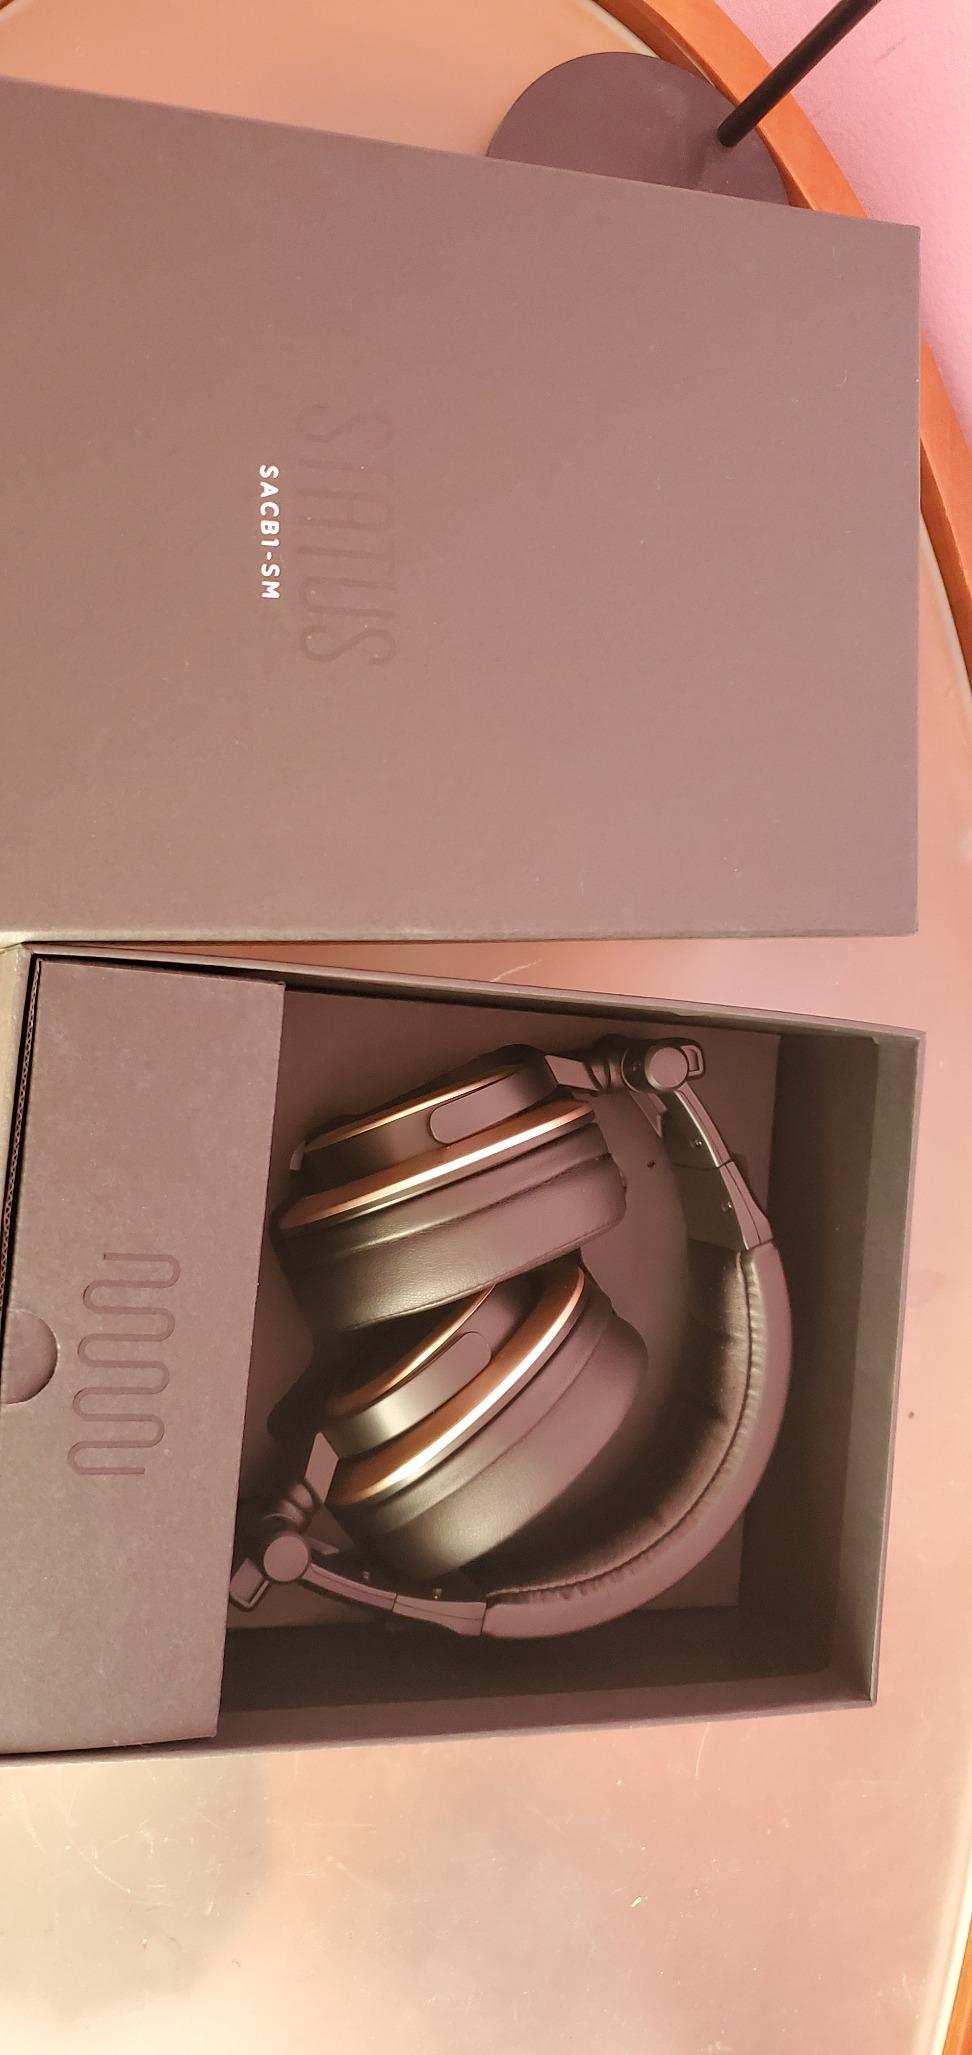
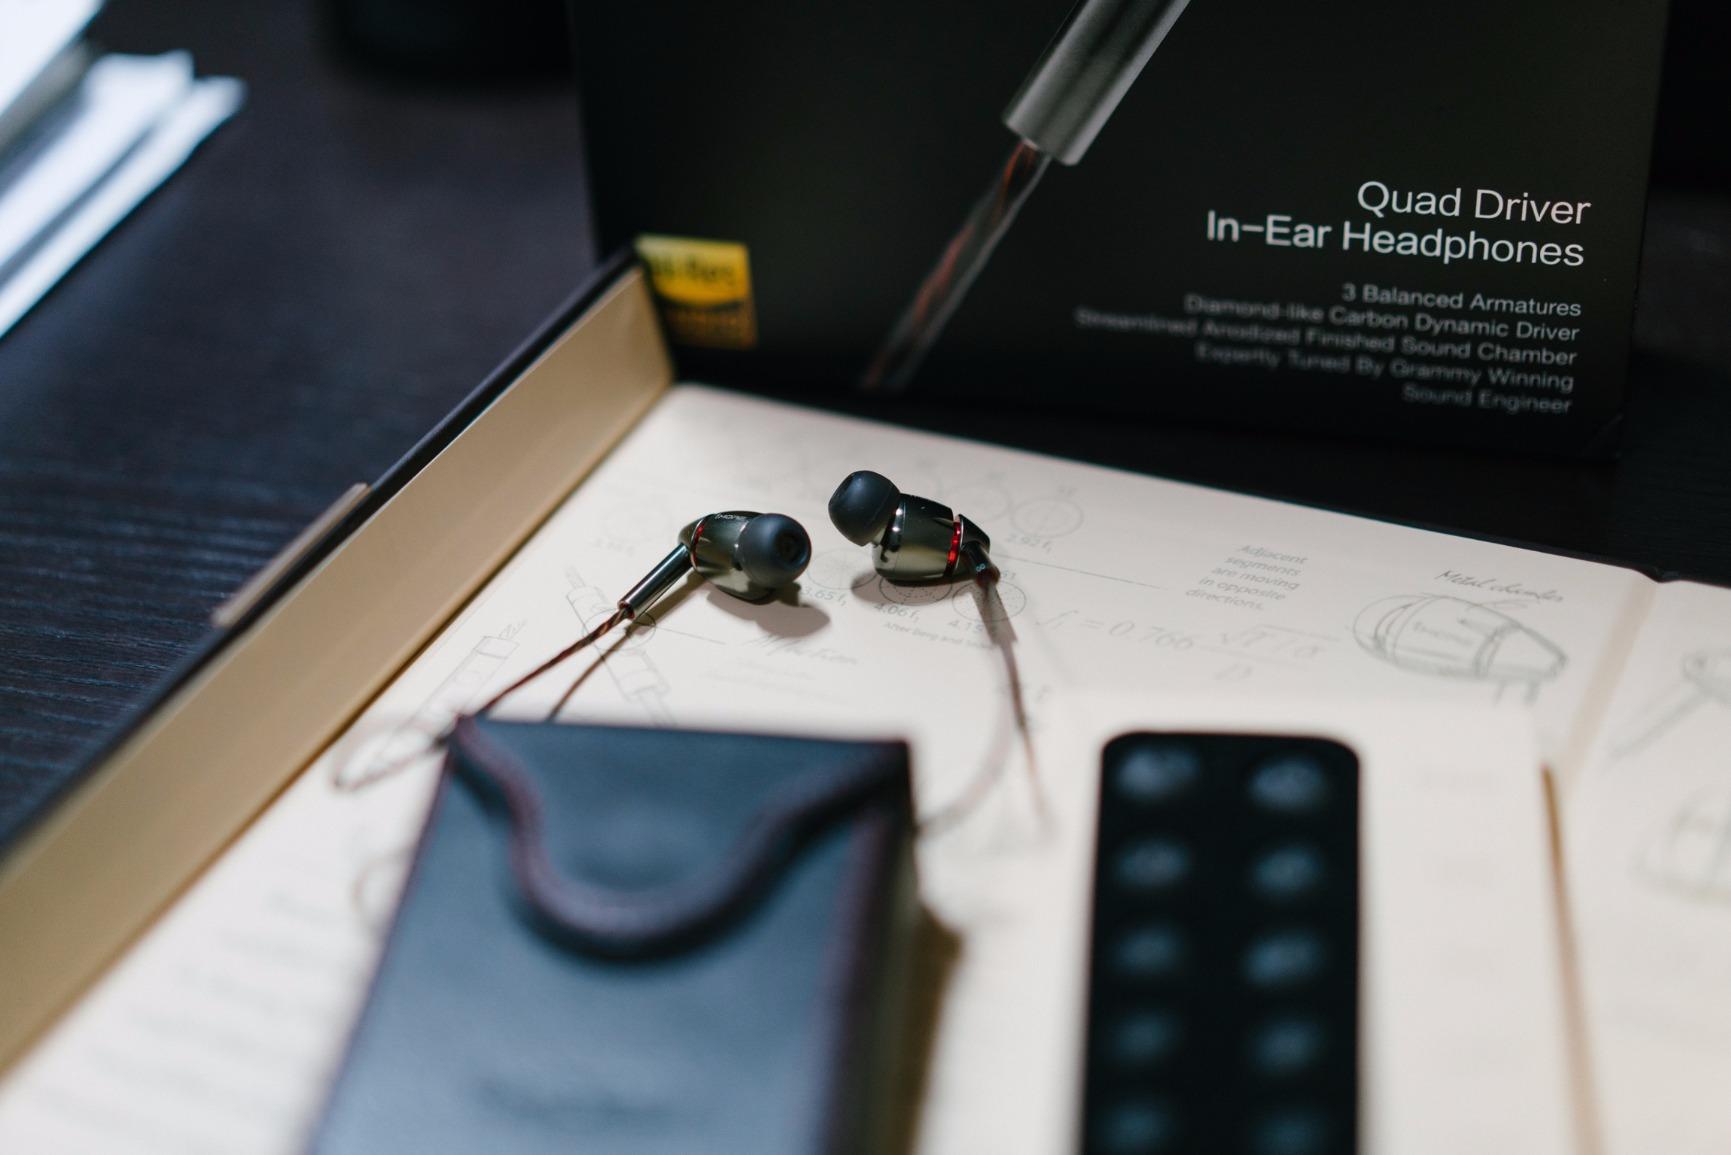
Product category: headphones
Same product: no